Northern Lights Festival Boréal

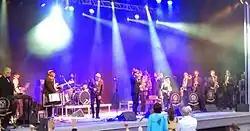
Melbourne Ska Orchestra performing at Northern Lights Festival Boréal in 2014

Northern Lights Festival Boréal is an annual summer music festival in Sudbury, Ontario. It is one of Canada's oldest continuous music festivals, having been staged every year since 1972 including during the COVID-19 pandemic. when the festival held a drive-in music concert in 2020, then a very small limited event in 2021.